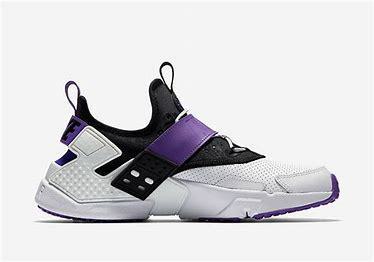
Brand: Nike
Model: Air Huarache Drift